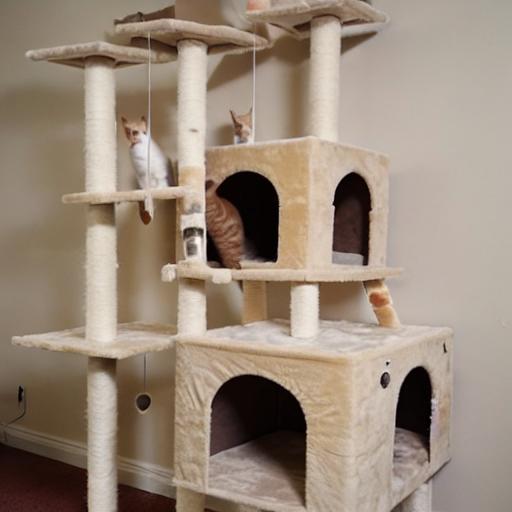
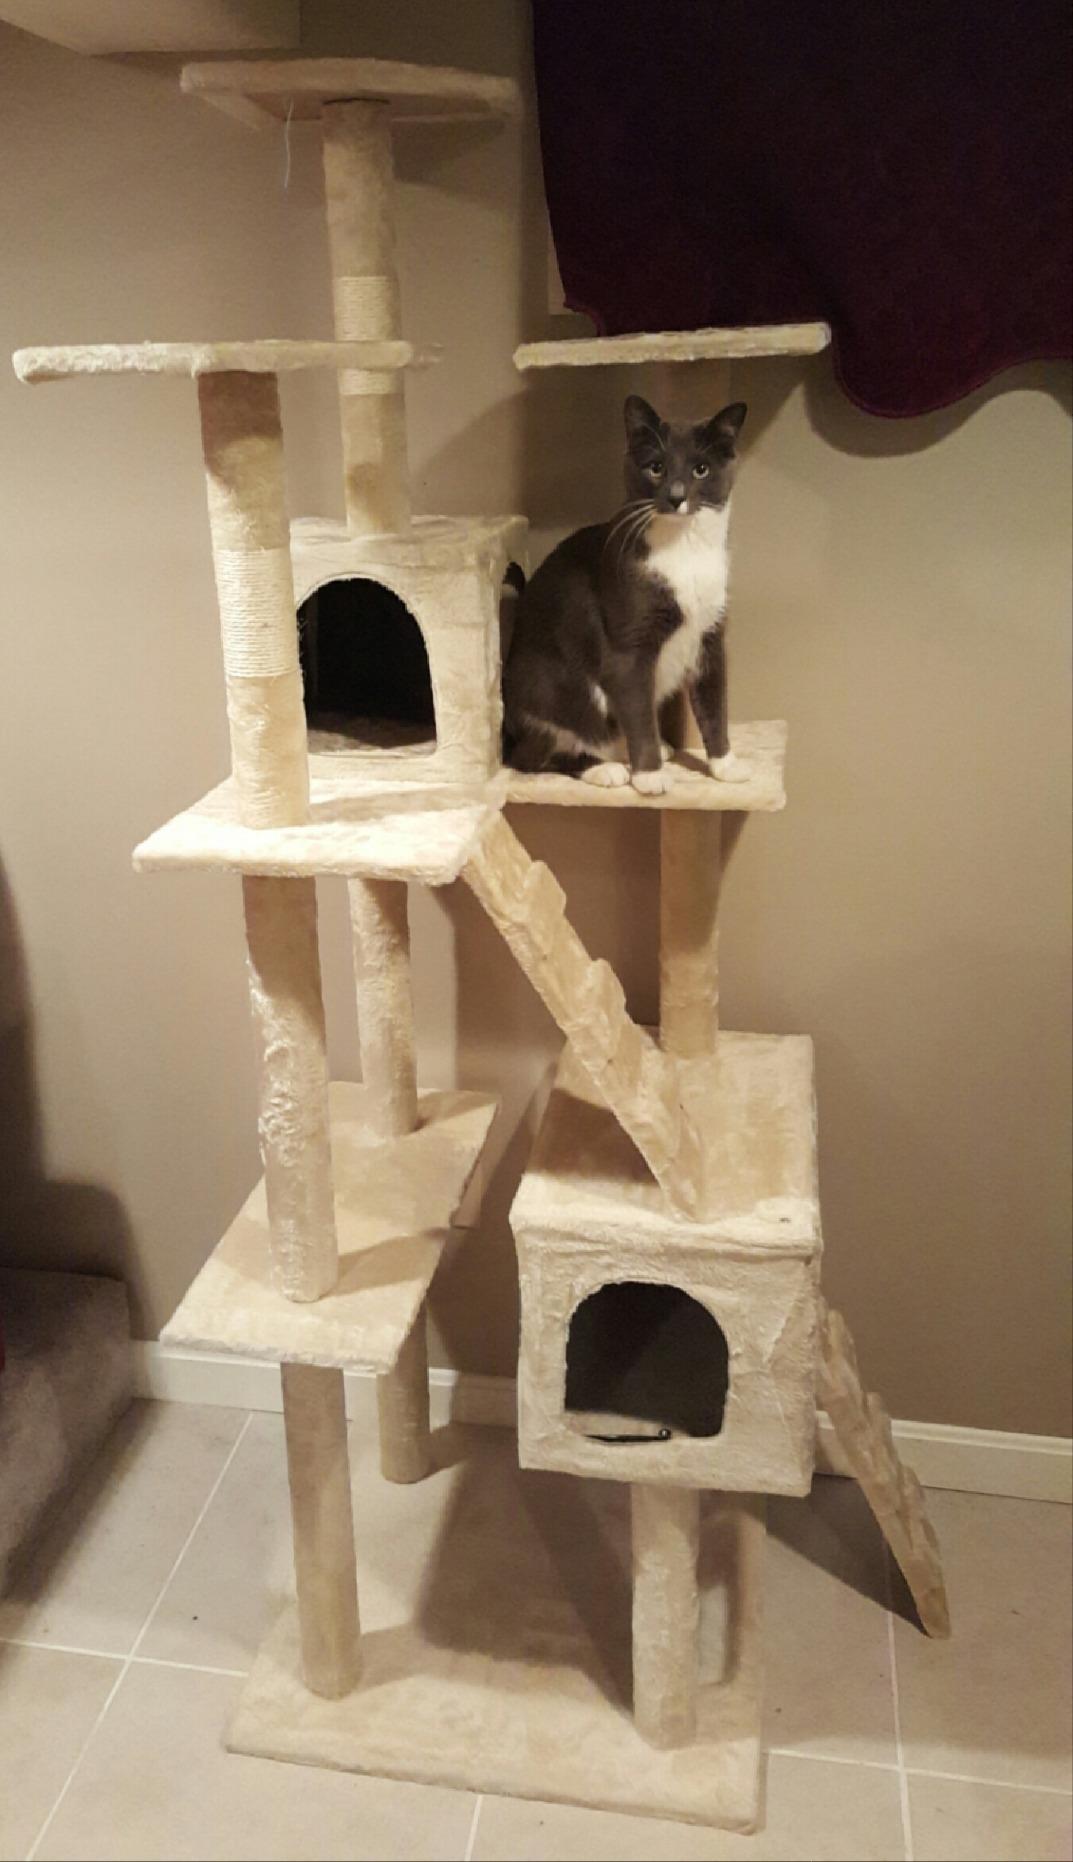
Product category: items_cat tree
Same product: no